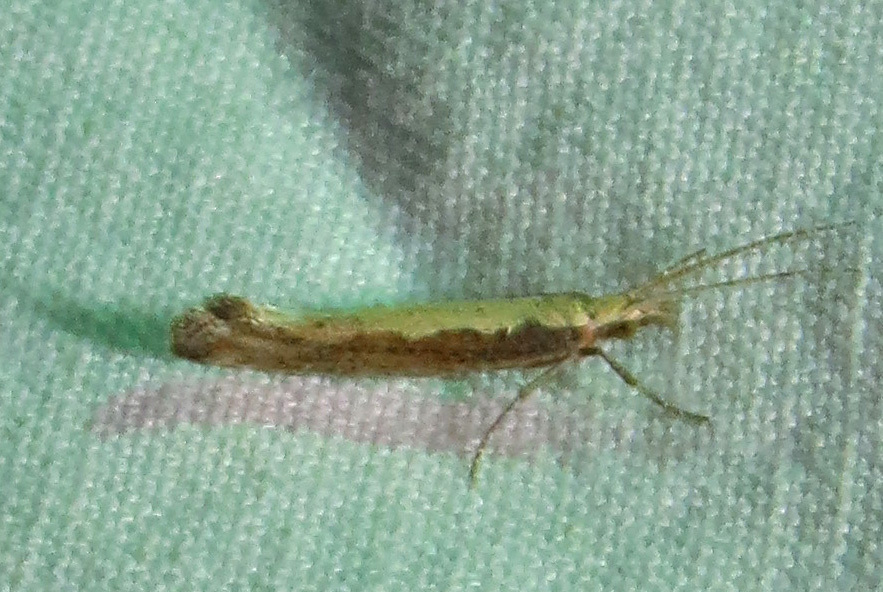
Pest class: diamondback_moth